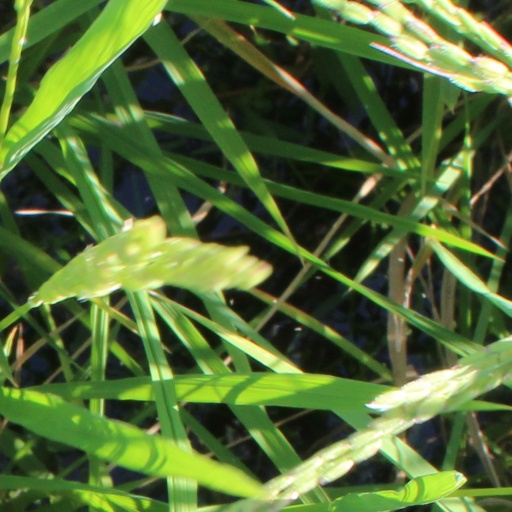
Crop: rice